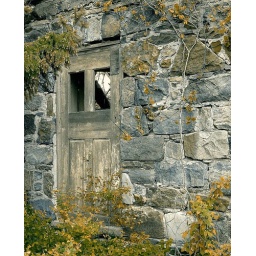
old stone house near St. Mary's, Ontario